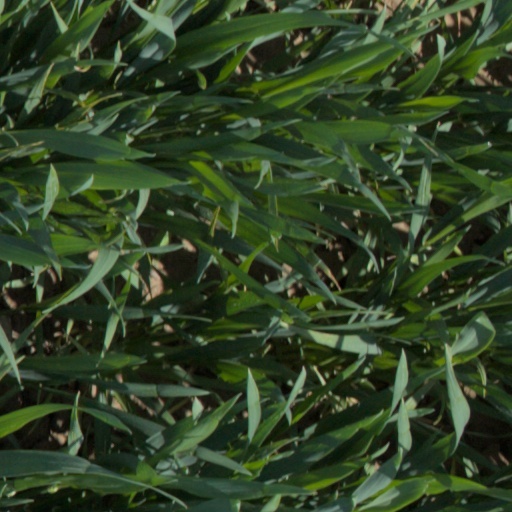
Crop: wheat